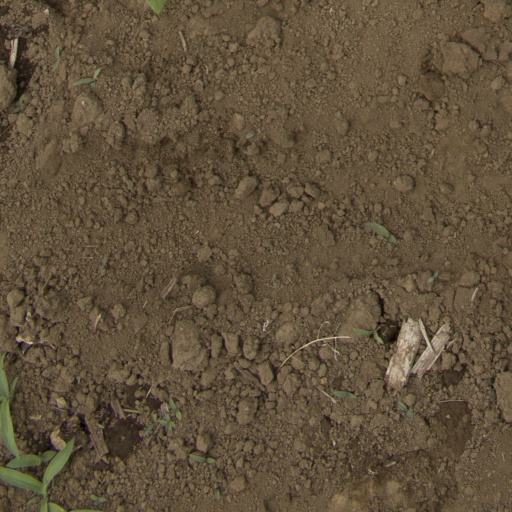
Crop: Jerusalem artichoke